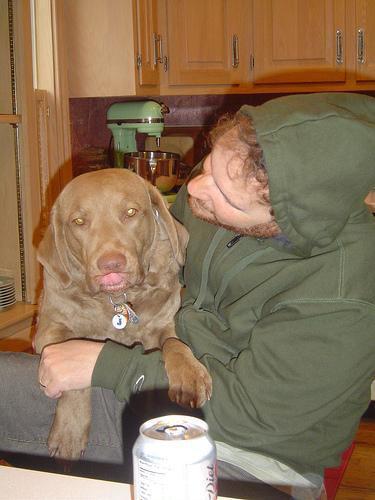
Chesapeake_Bay_retriever